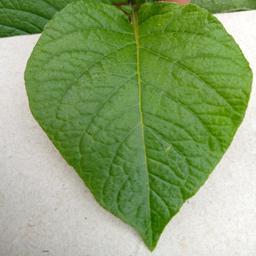
Etiqueta: Sana